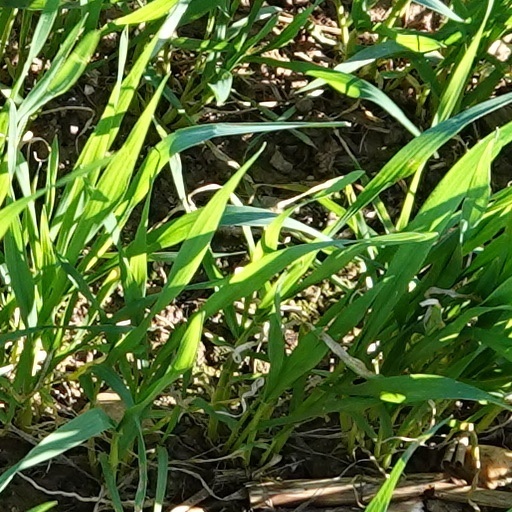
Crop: wheat